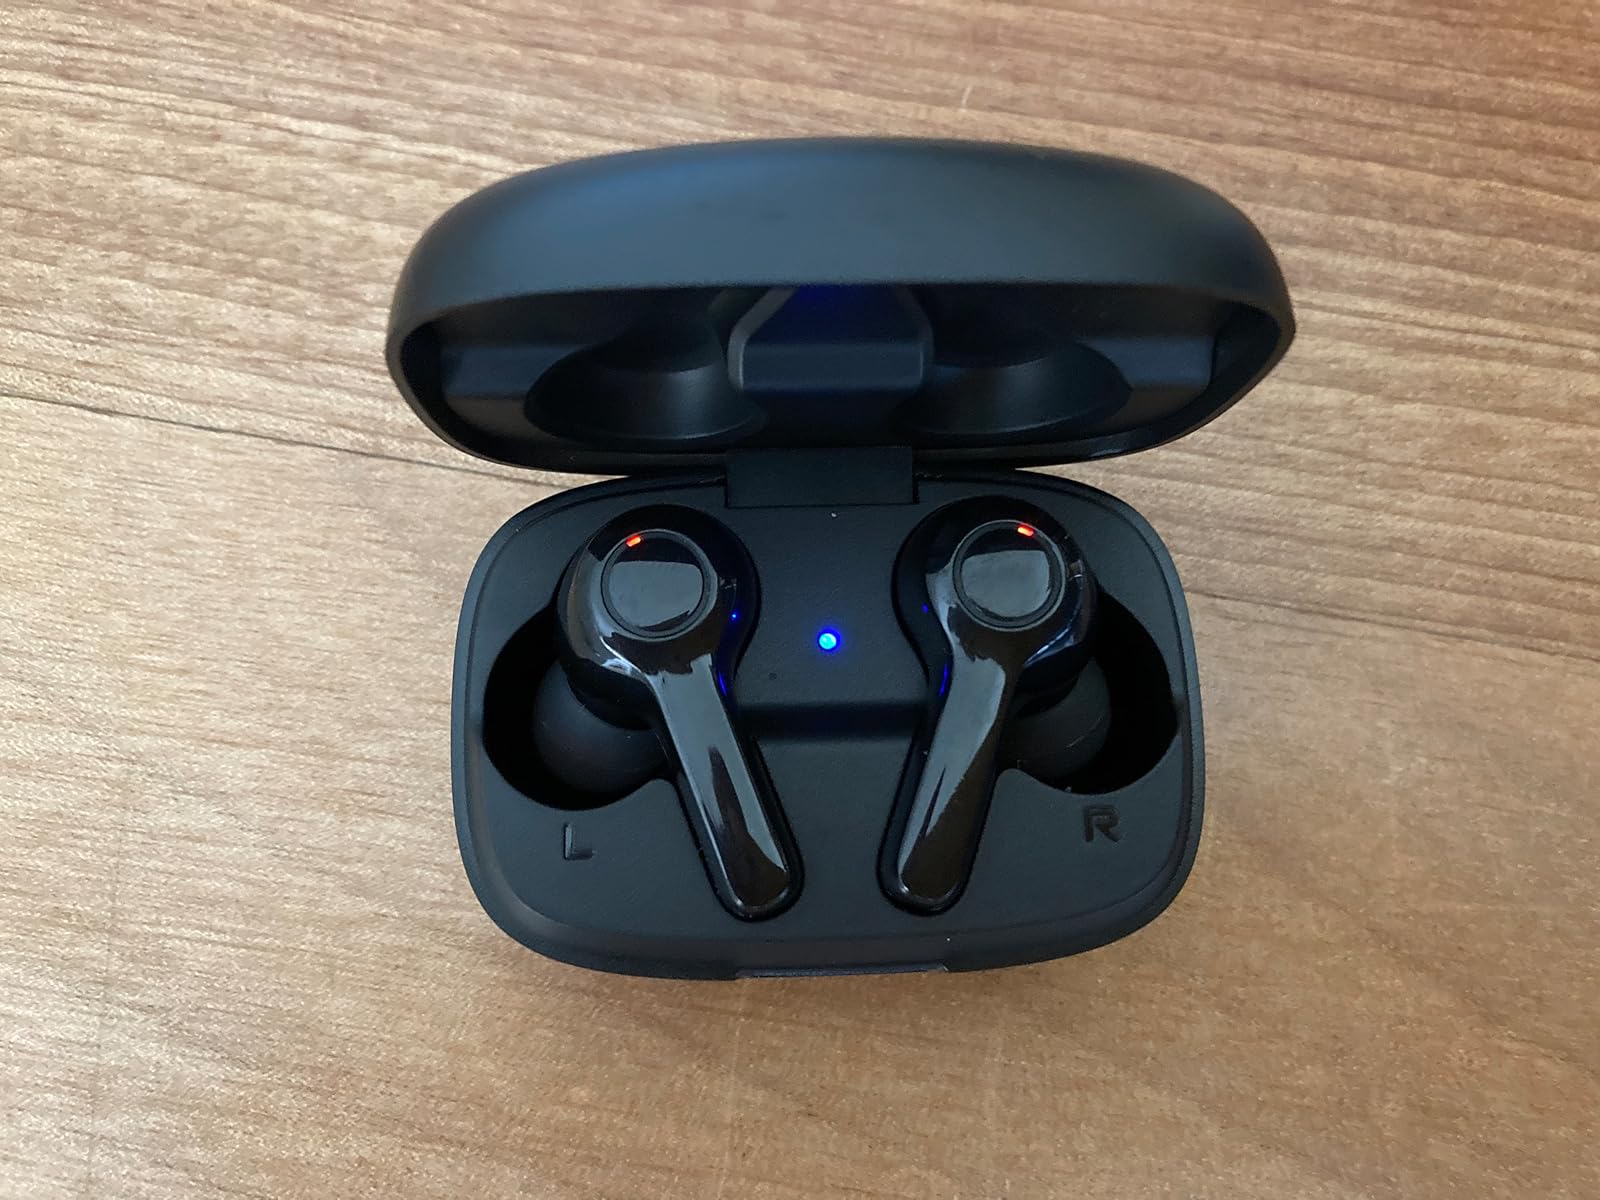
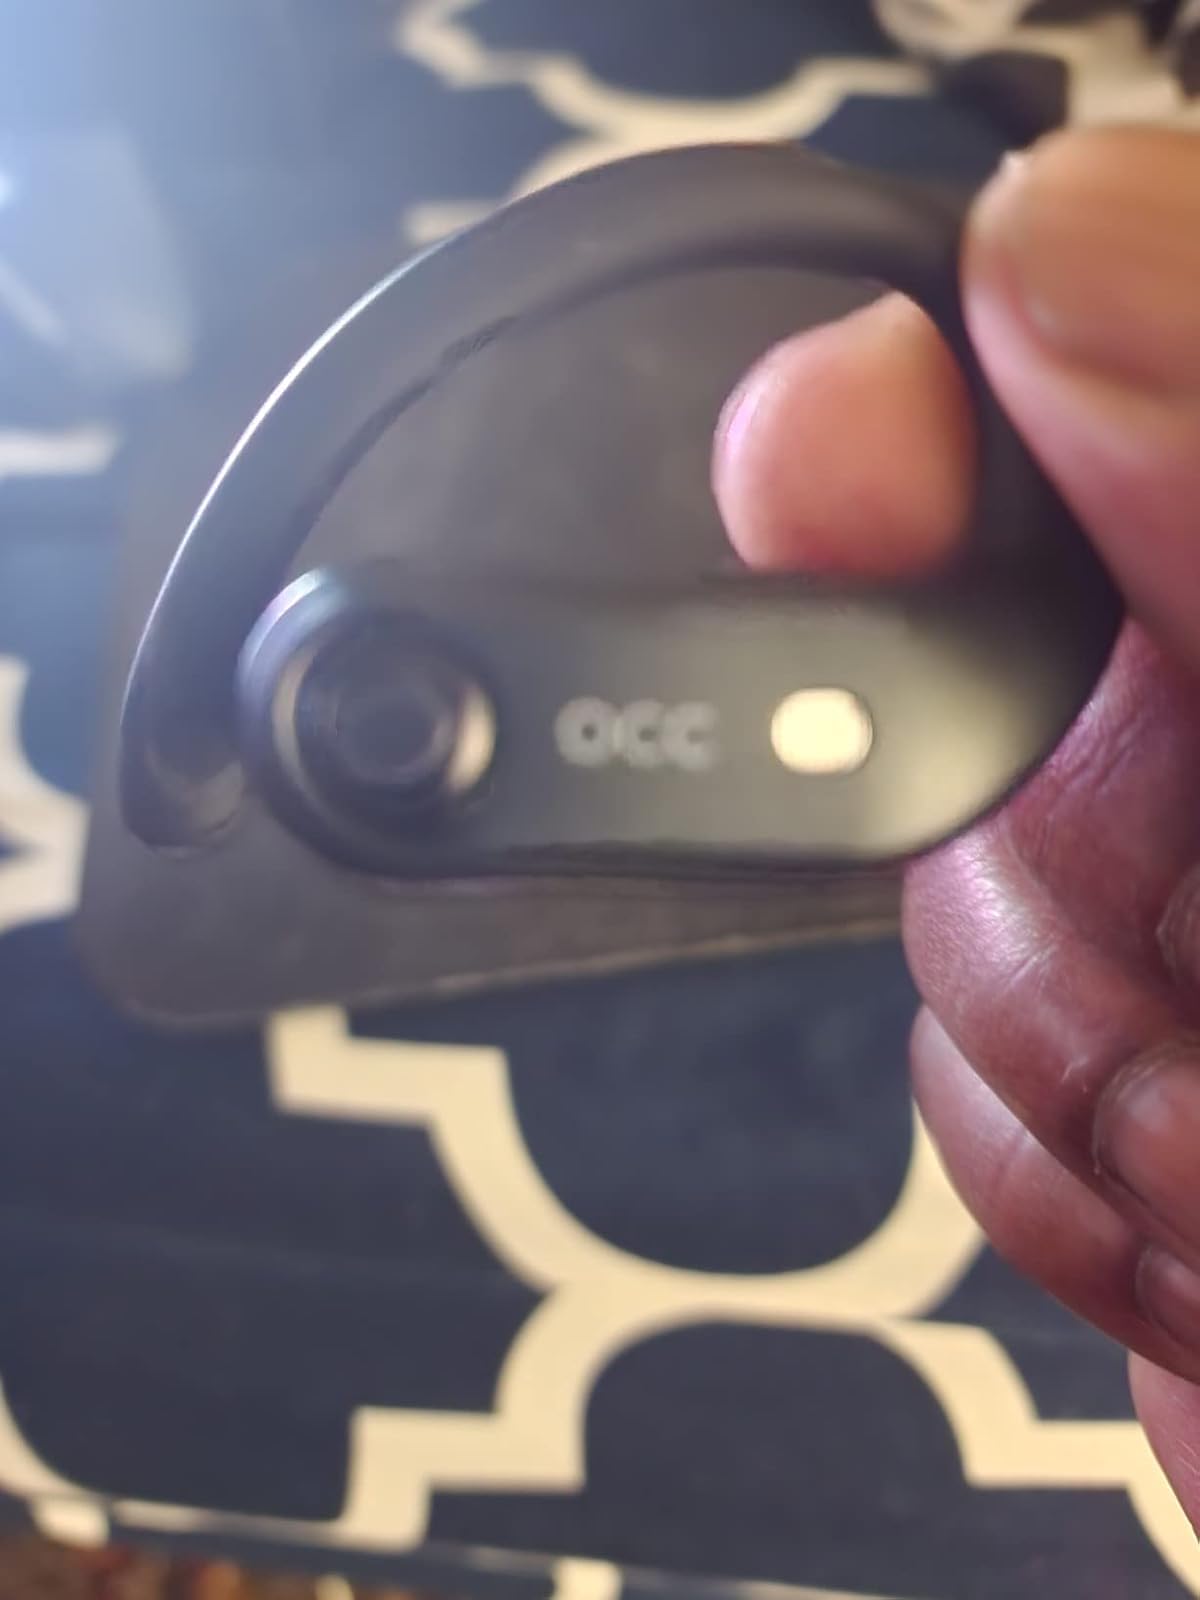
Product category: earbuds
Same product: no